Tommie Smith

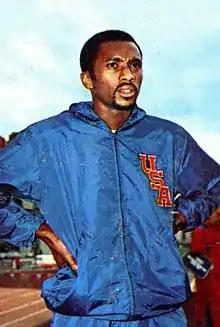
Tommie Smith in the 1960s

During his career, Smith set seven individual world records and also was a member of several world-record relay teams at San Jose State, where he was coached by Lloyd (Bud) Winter. With personal records of 10.1 for 100 meters, 19.83 for 200 and 44.5 for the 400, Smith still ranks high on the world all-time lists.